Noize MC

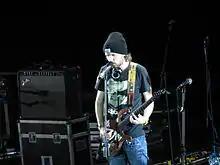
Noize MC during "#Rokuznik" (Rock prisoner) concert in support of prisoners of the Bolotnaya Square case in Moscow on 22 September 2013

In February 2010, the car of the Lukoil Vice President Anatoly Barkov collided with a Citroën on the Leninsky Avenue near the Gagarin Square in Moscow. As a result, two women in the Citroën, one of whom was pregnant, were killed. Witnesses claimed that Barkov had been in the wrong lane avoiding traffic, but authorities blamed the Citroën. Noize MC was in Vladivostok at the time, on a tour. One of the women in the Citroën was the sister of his friend. Within 24 hours he wrote the rap piece "Mercedes S666" in protest of Barkov's impunity. This song, and its animated music video, became very popular on the internet. (This reaction can be seen as part of a larger social movement against oligarchs' impunity in traffic violations.)